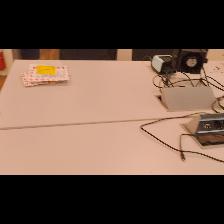
Label: NonHuman